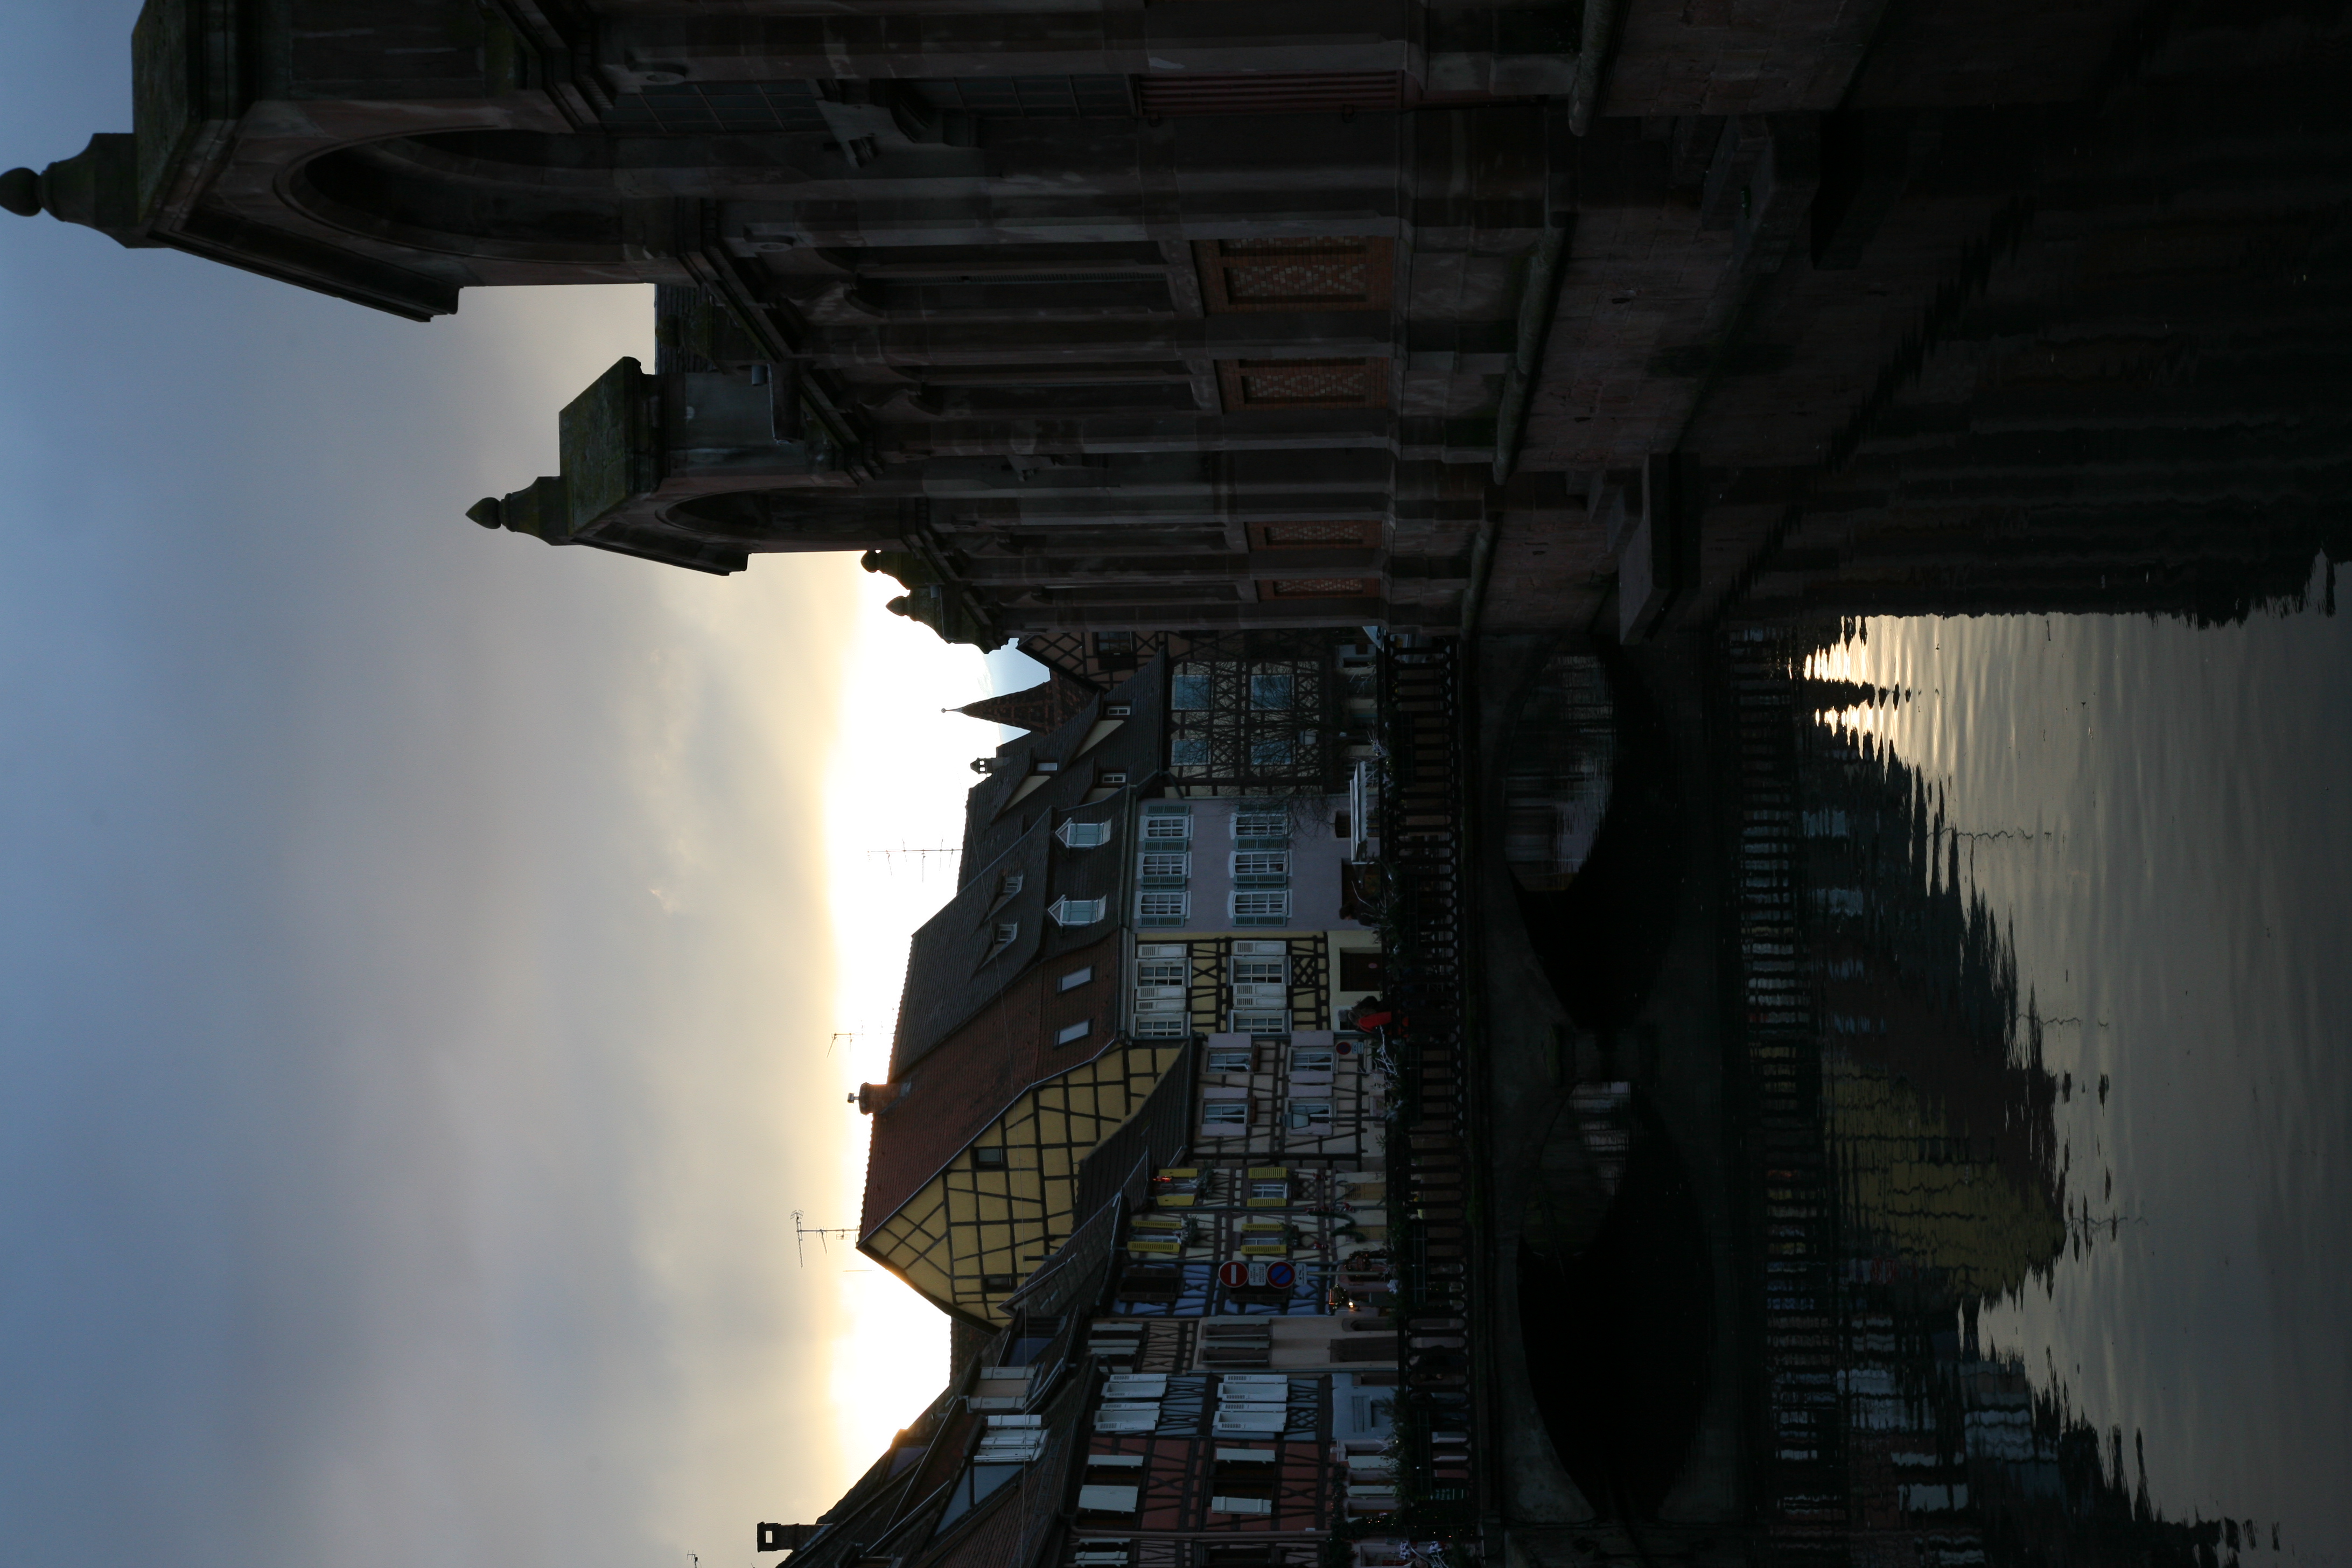
sunset, bridge, morning, town, river, canal, cityscape, dusk, evening, reflection, landmark, waterway, alsace